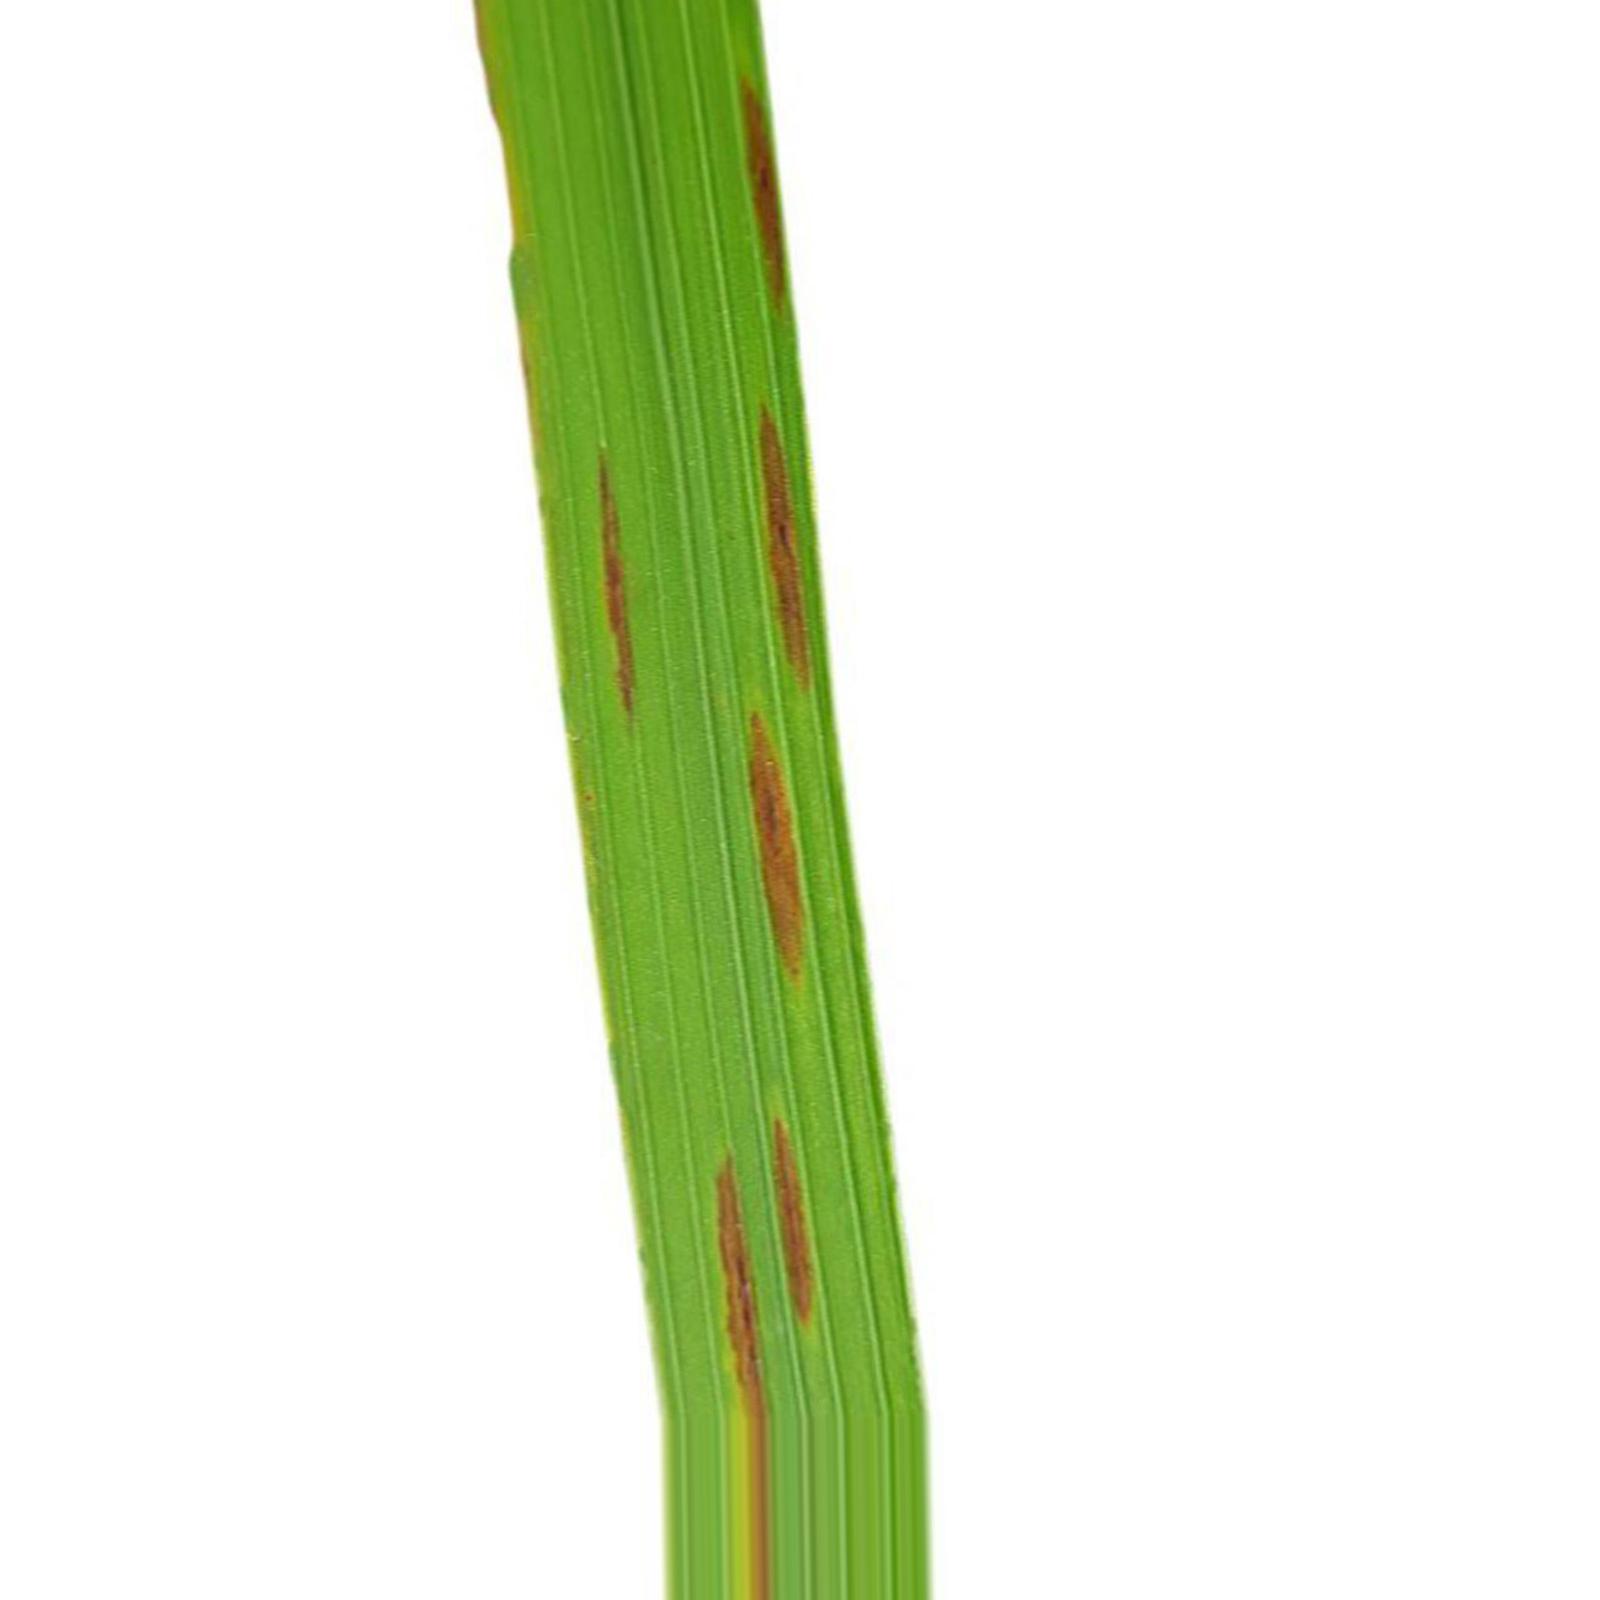
Nhãn: Bệnh Gạch Nâu ( Narrow Brown Spot )